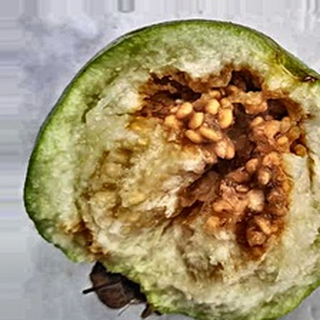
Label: guava_fruit_fly